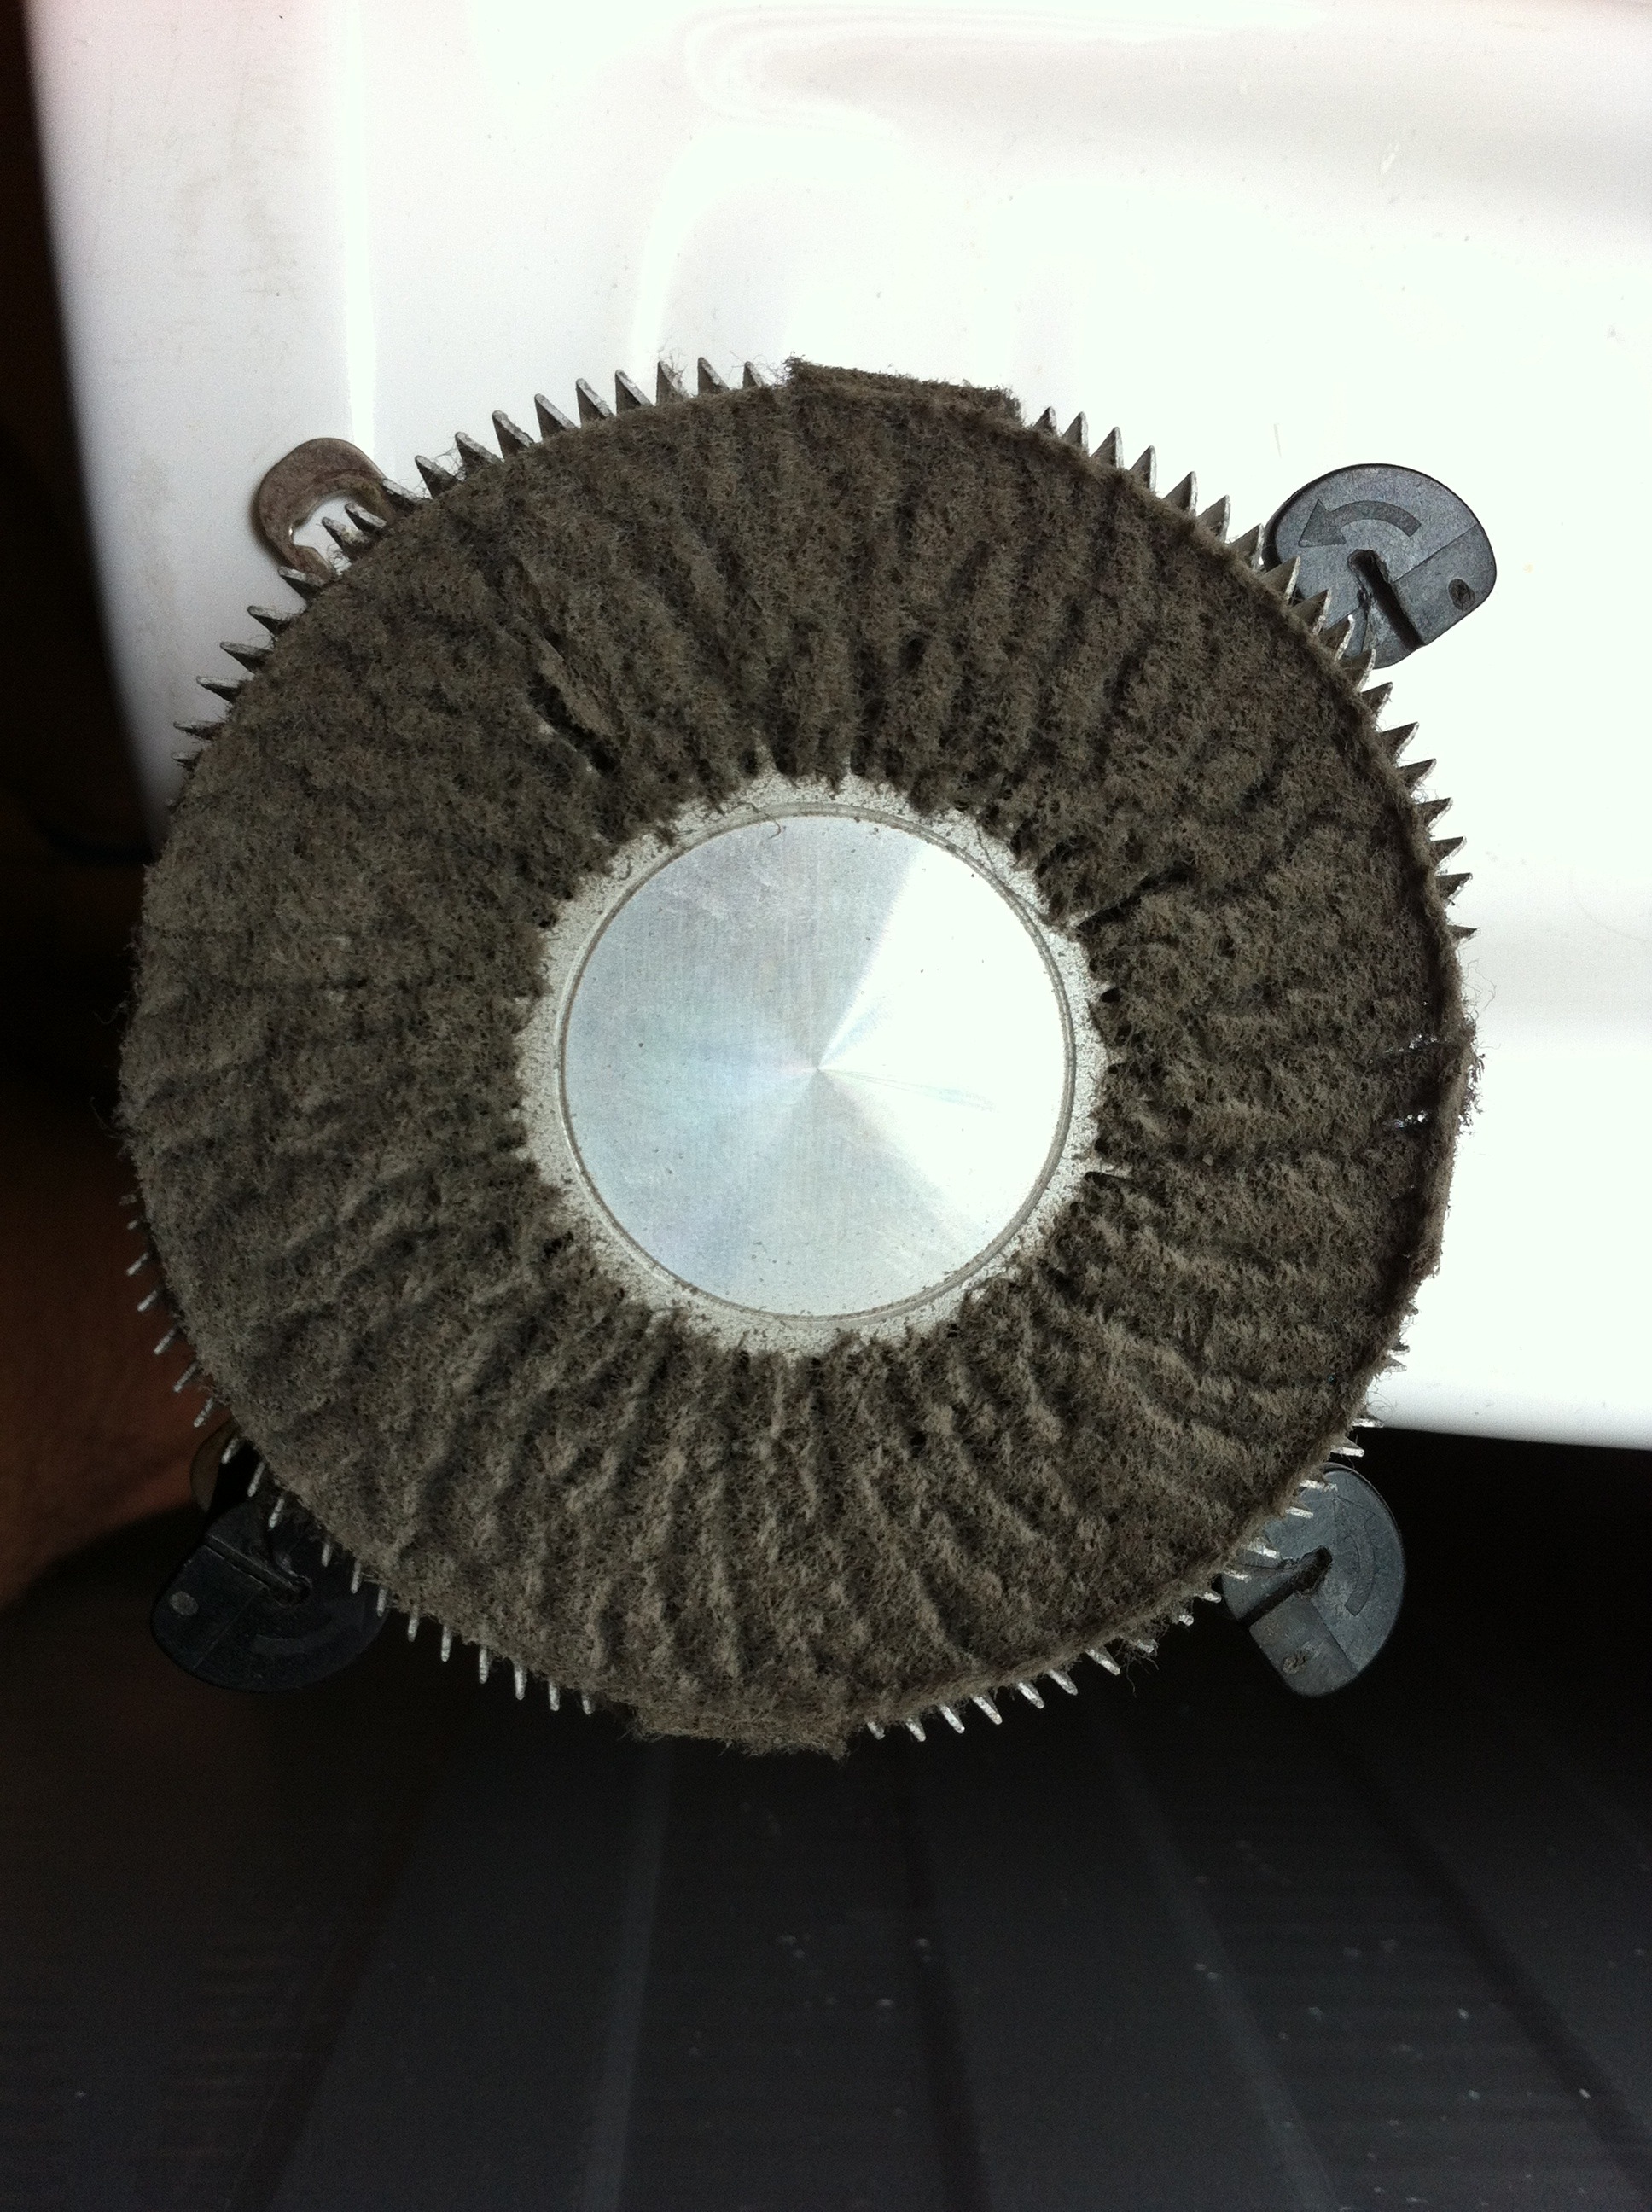
computer, wheel, dirty, sink, fan, blade